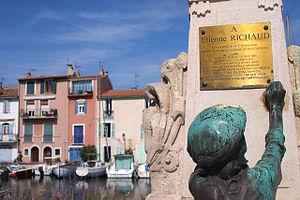
Étienne Antoine Guillaume Richaud, né le 11 janvier 1841 à Martigues et mort le 31 mai 1889 dans le golfe du Bengale, est un administrateur colonial français qui exerça notamment comme chef de cabinet du Gouverneur de l'Inde Française, Gouverneur de La Réunion et Gouverneur-général de l'Indochine Française.